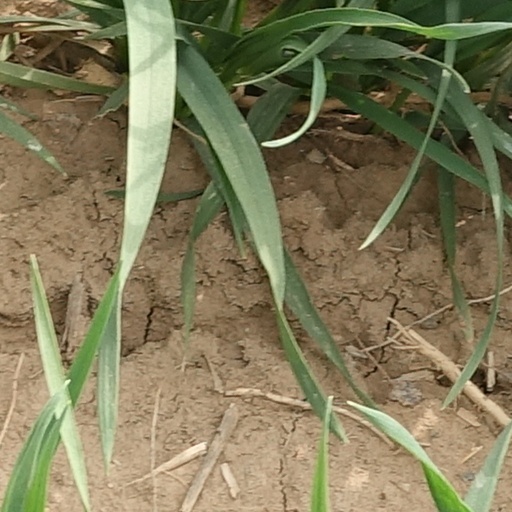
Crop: wheat